French destroyer Le Mars

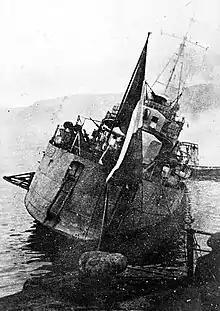
"Le Mars" being scuttled in Toulon, 27 November 1942

The "L'Adroit" class was a slightly enlarged and improved version of the preceding "Bourrasque" class. The ships had an overall length of , a beam of , and a draft of . The ships displaced at standard load and at deep load. They were powered by two geared steam turbines, each driving one propeller shaft, using steam provided by three du Temple boilers. The turbines were designed to produce , which would propel the ships at . The ships carried of fuel oil which gave them a range of at .